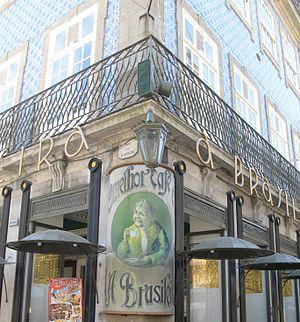
A Brasileira est un café historique de la ville de Braga, au Portugal. Inauguré le 17 mars 1907 par Adrian Teles qui avait ouvert le premier à Porto en 1903.